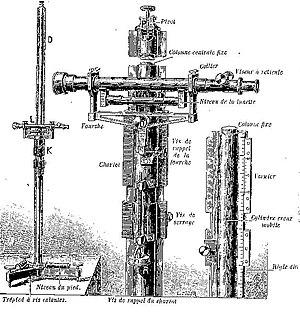
Schémas explicatifs du cathétomètre
Un cathétomètre est un instrument d'optique permettant des visées précises.